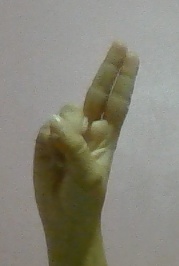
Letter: taa